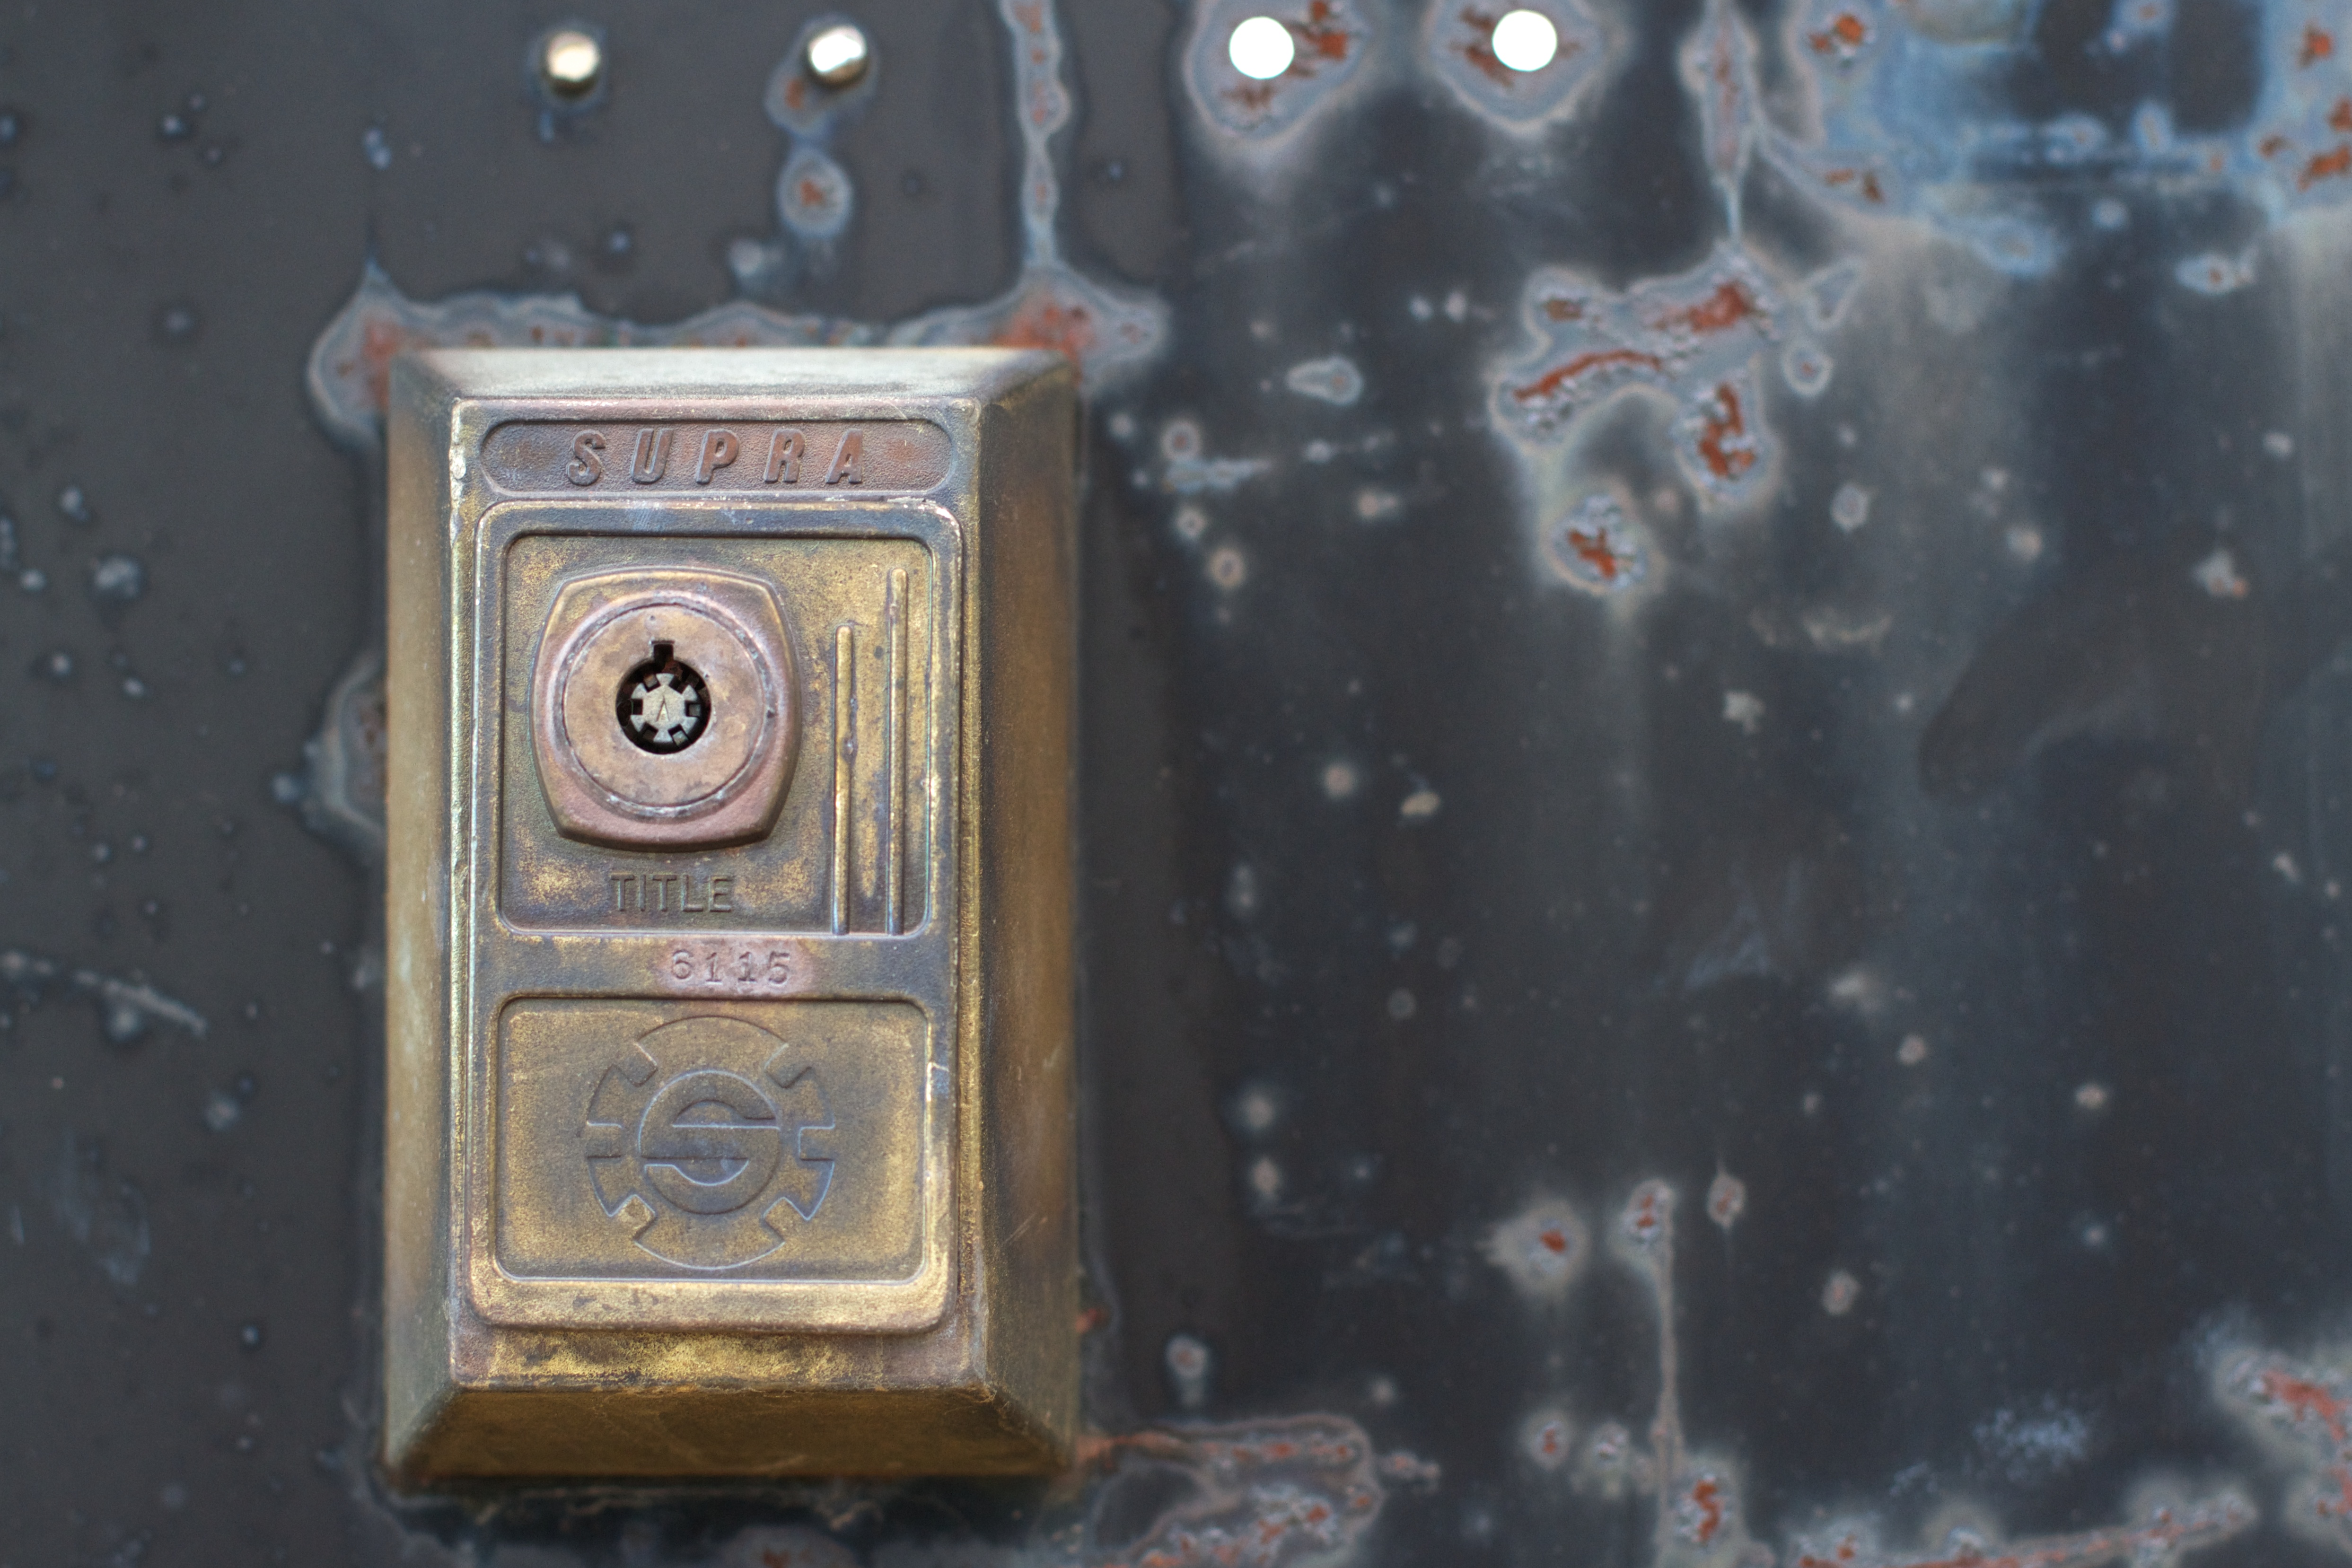
number, bw, lock, access